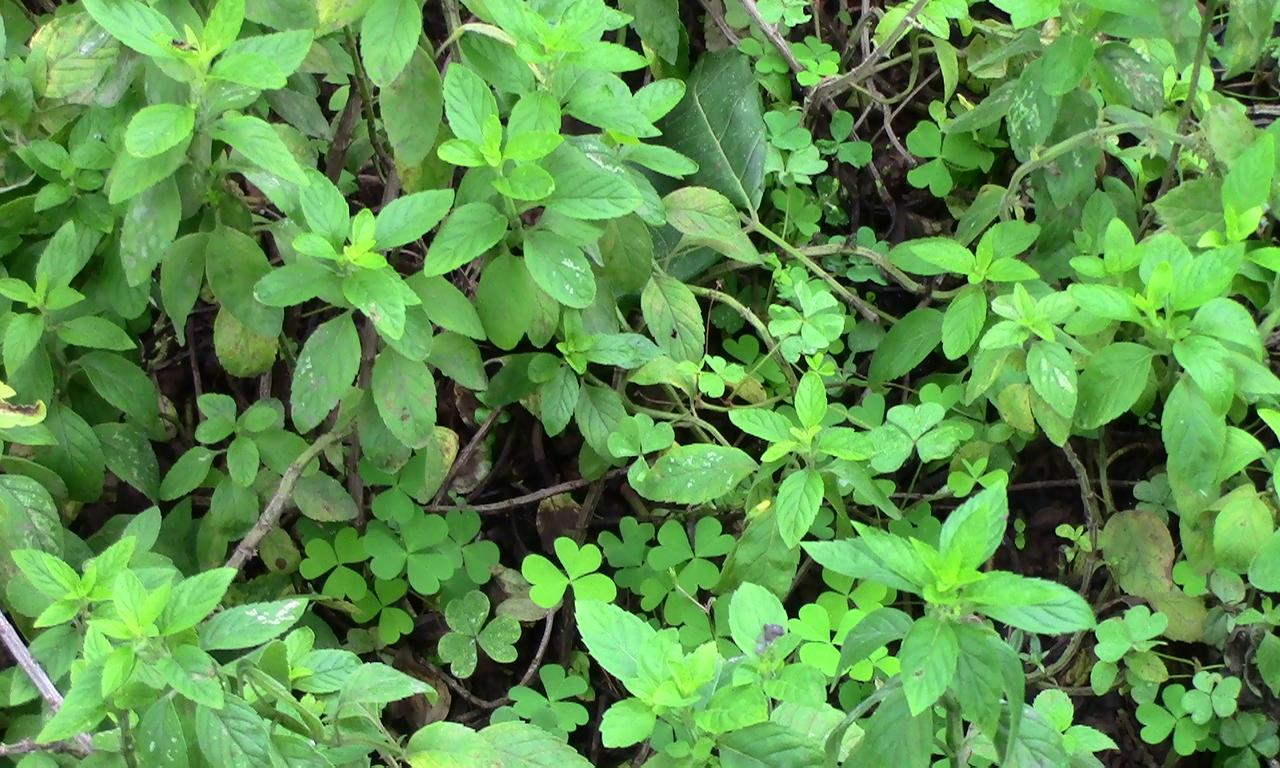
Label: Sunlight